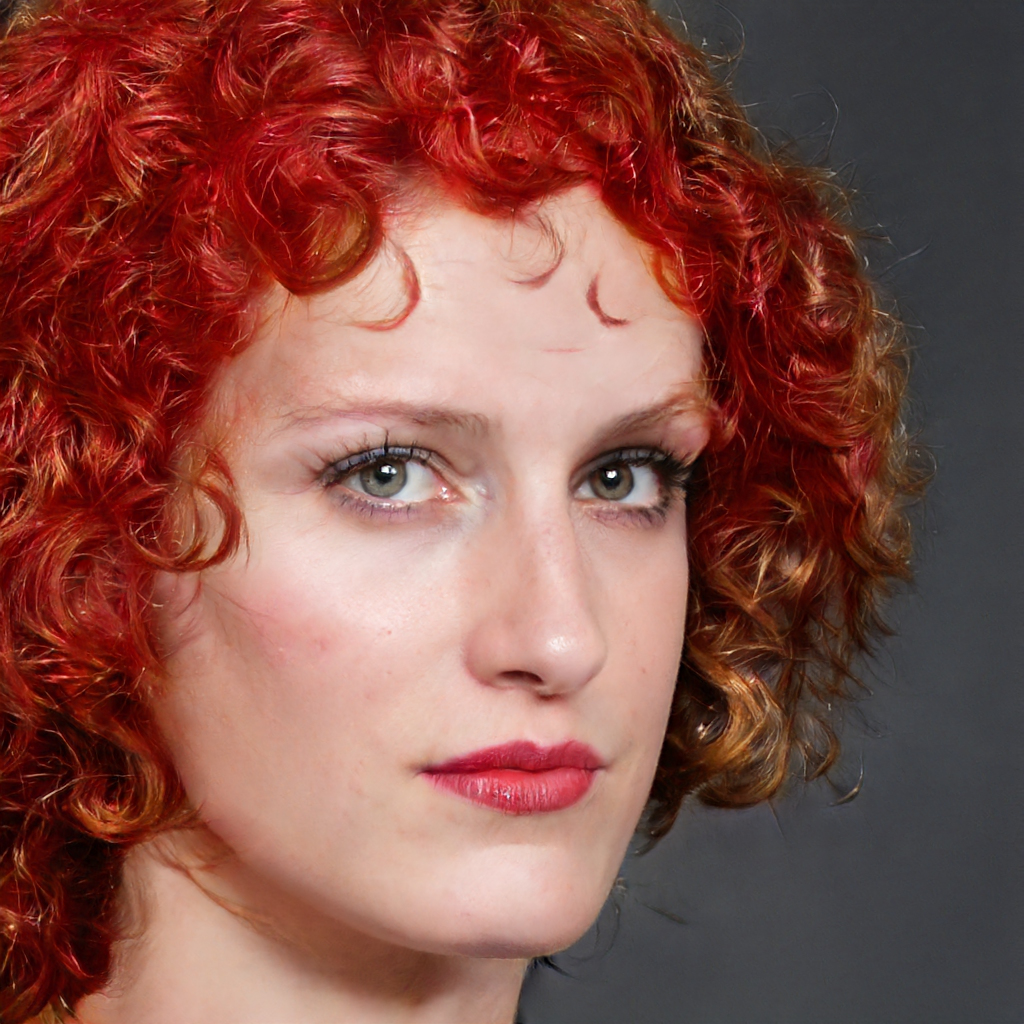
Portrait style: Real Portrait